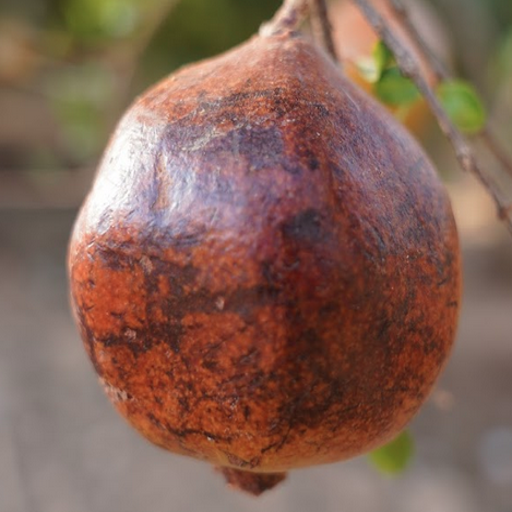
Label: Sunburn